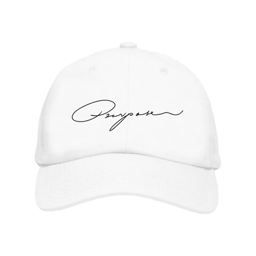
to celebrate birthday , they 've got a limited edition purpose hat on - sale